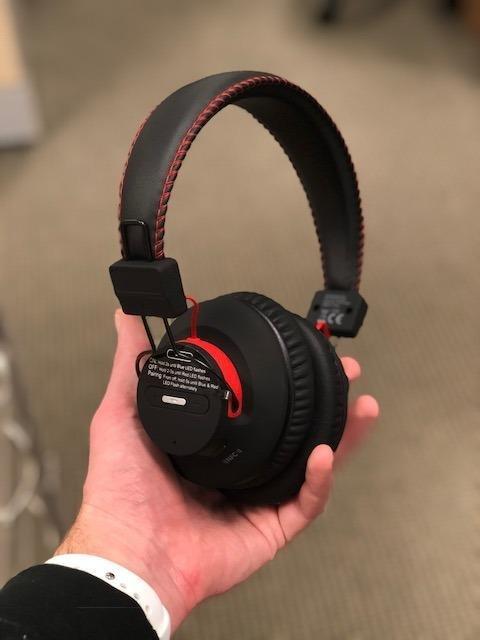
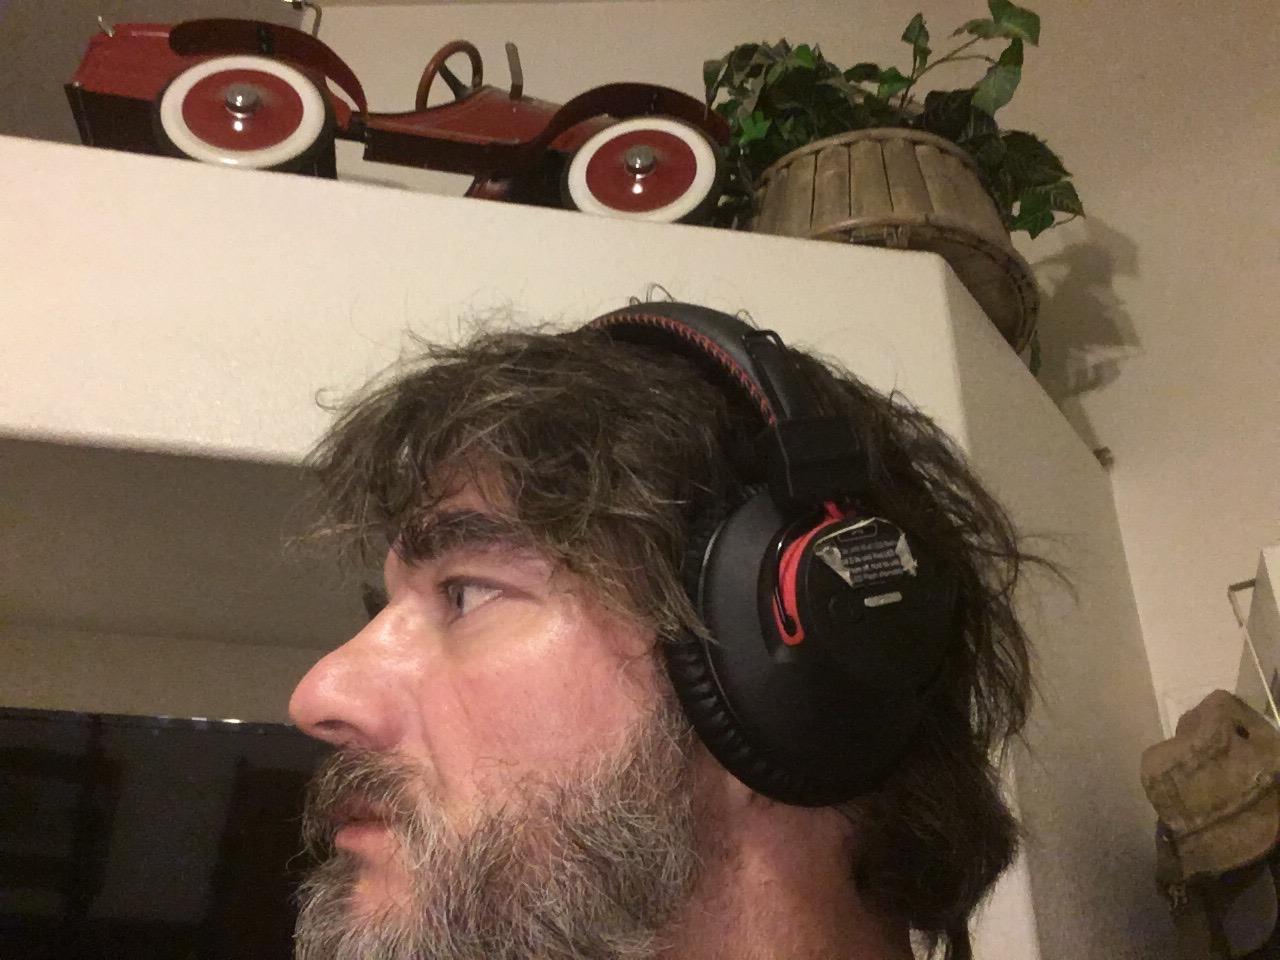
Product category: headphones
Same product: yes